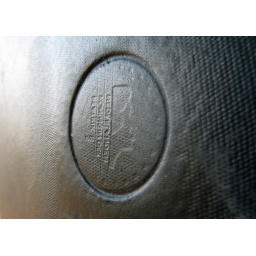
Coin someone had burned in the back of a chair in the train